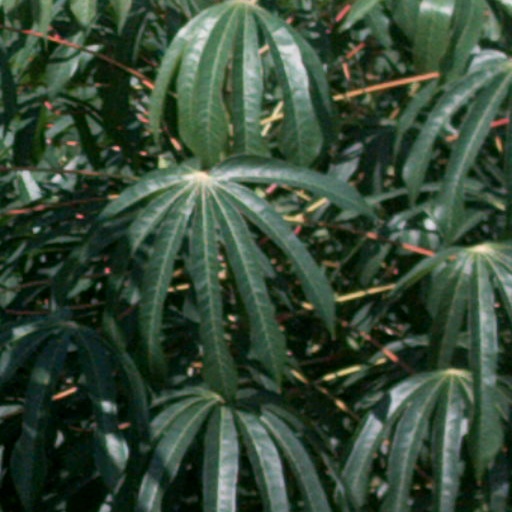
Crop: cassava